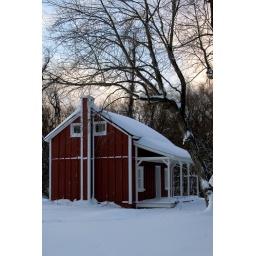
Daybreak over the little red house